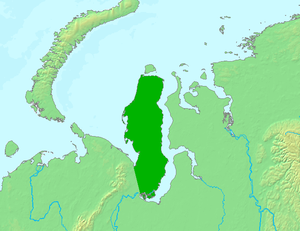
Stepan Gavrilovich Malyguine, mort le 12 septembre 1764 à Kazan, est un explorateur russe.
La péninsule de Yamal est une vaste péninsule russe de 120 000 km² avançant sur environ 700 km dans l'océan Arctique depuis la Sibérie occidentale. Elle est mouillée, à l'ouest par la mer de Kara et la baie Baïdaratskaïa et, à l'est par le golfe de l'Ob. Elle fait partie du territoire du district autonome de Iamalo-Nénétsie. « Yamal », « Finisterre » dans la langue des Nénètses, ses habitants autochtones, vient du nénètse « ia », qui signifie « terre », et « mal », qui signifie « bout ».